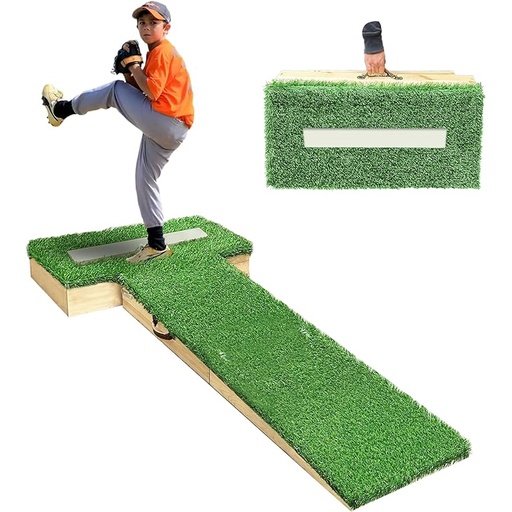
PROLEE Pitching Mound, 6.5 Inch Pitchers Mound with Antifade Turf, Pitching Mounds for Baseball, Portable Design with Easy Carrying
About This 【Train Like a Pro, Anywhere】This Portable pitching mound is crafted to support young pitchers wherever they train, whether in the backyard, at the park, or on the field. Featuring a solid, durable wooden base and realistic artificial turf, it provides an authentic pitching experience that builds both skill and confidence. Child can develop proper form and accuracy in a consistent, structured environment—making it an indispensable tool for any budding athlete looking to up their game. 【Professional-Grade Design】Designed with high-quality artificial turf that closely mimics real grass, this mound offers a familiar and comfortable feel for young pitchers. Built to withstand rigorous practice, it maintains its integrity even through frequent use, ensuring lasting performance and durability. This realistic surface helps players focus on improving their technique, allowing them to build muscle memory that translates to the game.Please refer to pic 3 for product sizes. 【Compact & Portable】Take training on the go! This pitching mound folds into a convenient suitcase-style carrying case with a sturdy leather handle, making transportation a breeze. The compact nesting design allows you to unfold and set up the mound in seconds, perfect for parents and coaches on tight schedules. Whether it's a quick solo session or team practice, this portable mound is ready when they are. 【Versatile for All Training Surfaces】No matter where your child practices, this mound is up for the challenge. Designed to remain stable on grass, dirt, concrete, and artificial turf, it adapts to any surface, providing reliable performance and stability. From the backyard to playgrounds and sports fields, this pitching mound transforms any space into a potential training ground, giving young athletes the flexibility they need to practice anywhere, anytime. 【Customer Service】Please Feel Free To Message Us For Any Inquires Or Problems, Our Customer Service Team Will Reach Back To You Within 24 Hours › See more product details
Brand: Hamstercages
Category: Sporting Goods > Athletics > Baseball & Softball > Baseball & Softball Pitching Mats